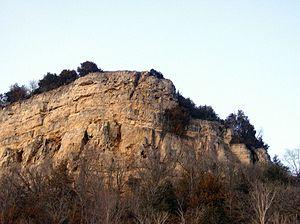
Princesse Winona est un personnage amérindien dans une légende tragique qui est situé à Maiden Rock, comté de Pierce, sur les rives wisconsinoises du lac Pépin. La princesse Winona se serait jetée dans le vide du haut du Maiden Rock pour éviter de se marier à son soupirant qu'elle n'aimait pas.